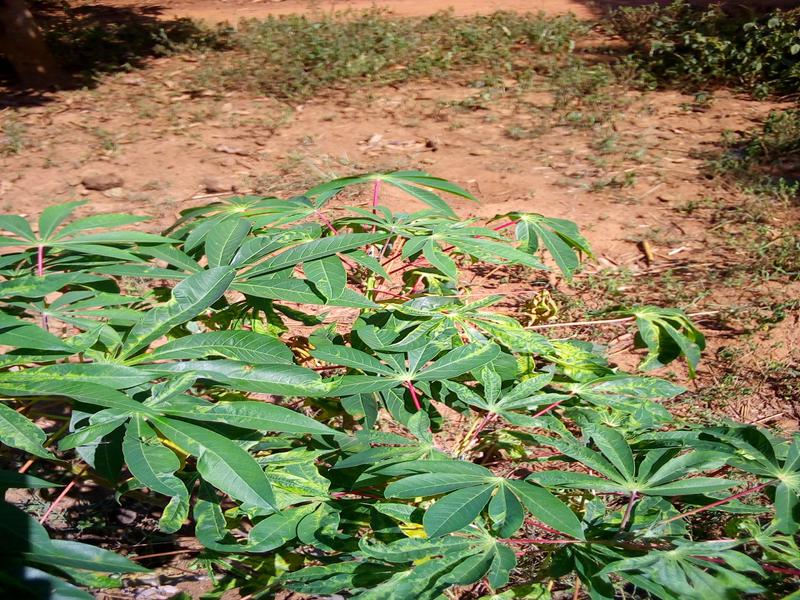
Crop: cassava
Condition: healthy